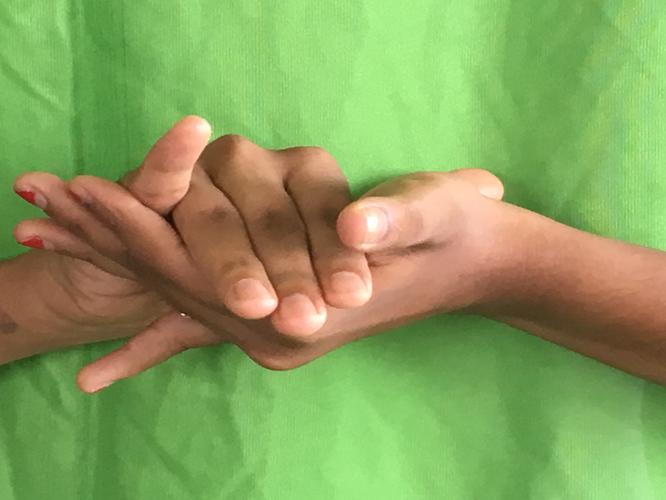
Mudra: Kurma
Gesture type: double_hand